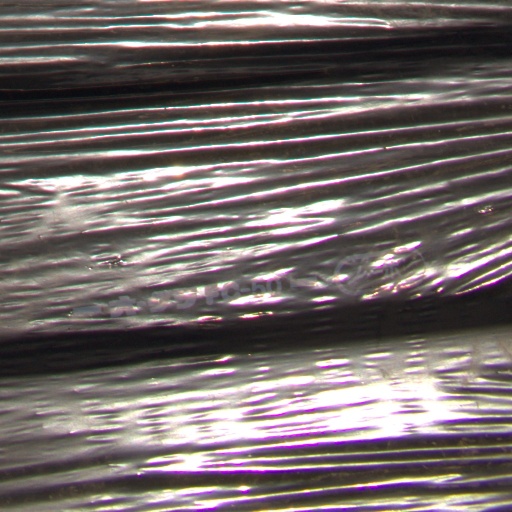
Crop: Jerusalem artichoke